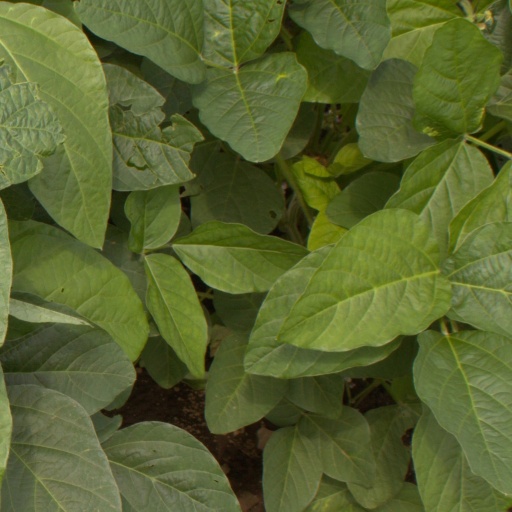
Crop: soybean